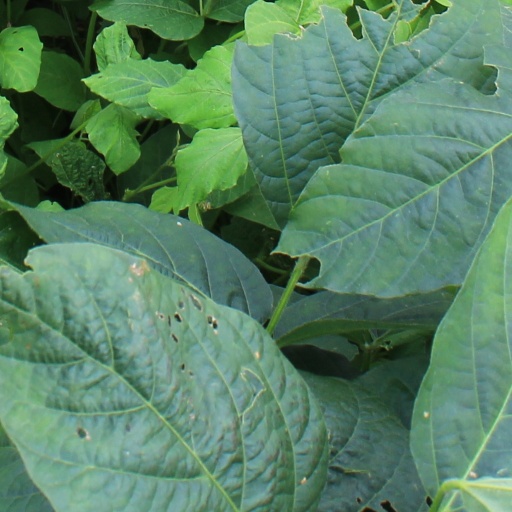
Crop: soybean